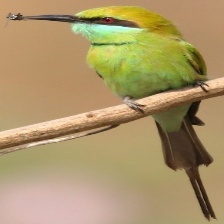
Species: ASIAN GREEN BEE EATER
Scientific name: MEROPS ORIENTALIS
ImageNet parent category: bee_eater